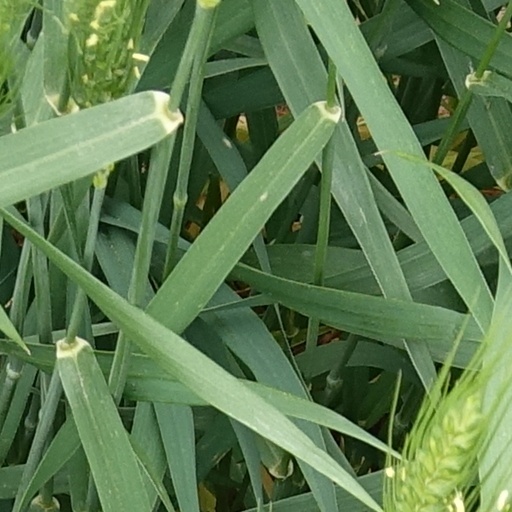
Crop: wheat